Apollo Applications Program

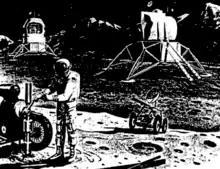
Apollo Extension Systems Lunar Base concept

The Apollo lunar base proposal saw an uncrewed Saturn V used to land a shelter based on the Apollo Command/Service Module (CSM) on the Moon. A second Saturn V would carry a three-person crew and a modified CSM and Apollo Lunar Module (LM) to the Moon. The two-person excursion team would have a surface stay time of nearly 200 days and use of an advanced lunar rover and a lunar flier as well as logistics vehicles to construct a larger shelter. The isolation of the CSM pilot was a concern for mission planners, so proposals that it would be a three-person landing team or that the CSM would rendezvous with an orbiting module were considered.